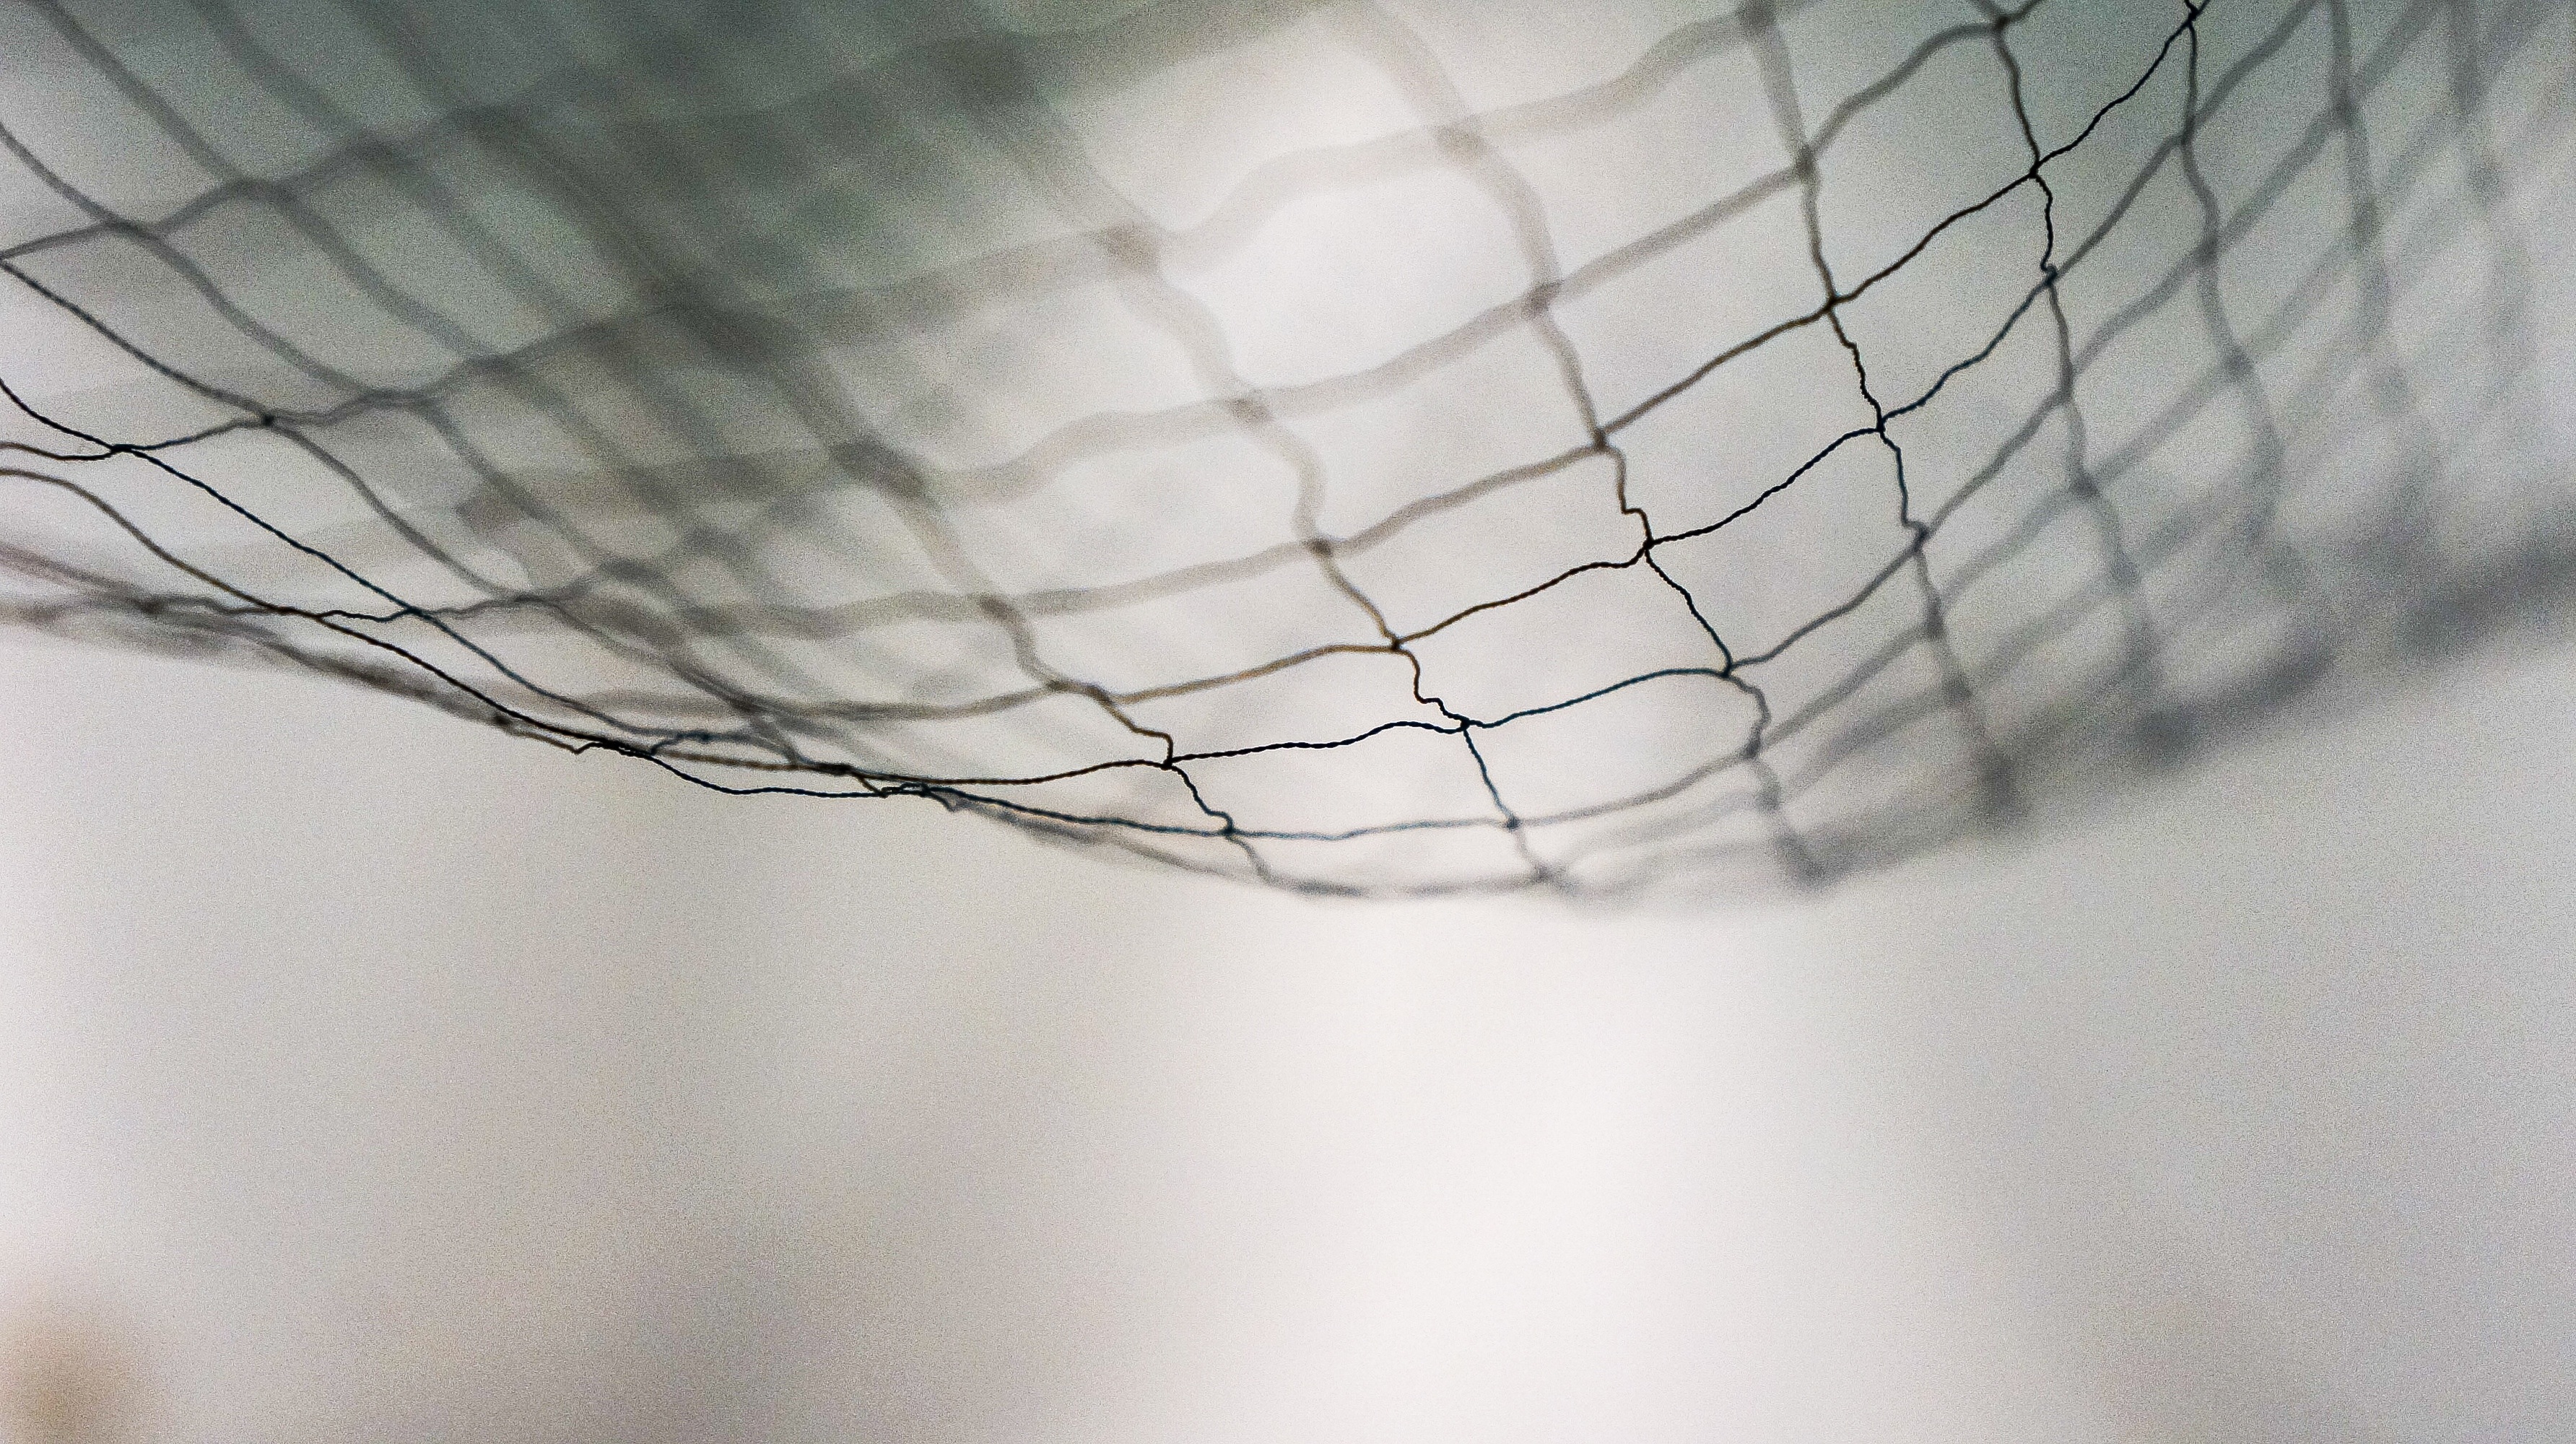
hand, water, branch, wing, white, texture, leaf, pattern, line, equipment, fishing, macro, closeup, yarn, material, invertebrate, spider web, thread, close up, sketch, drawing, design, net, mesh, shape, network, macro photography